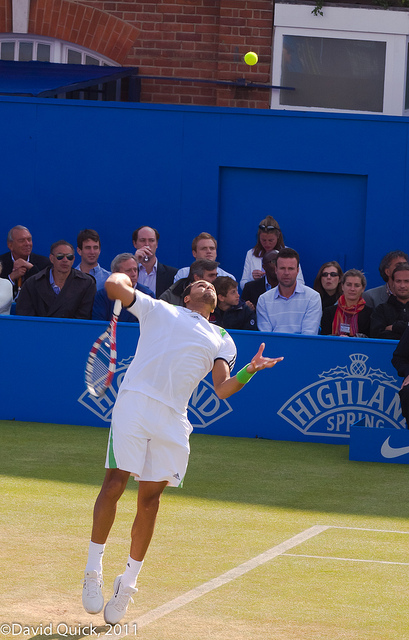
một người đàn ông đang nhảy lên để đánh quả bóng tennis